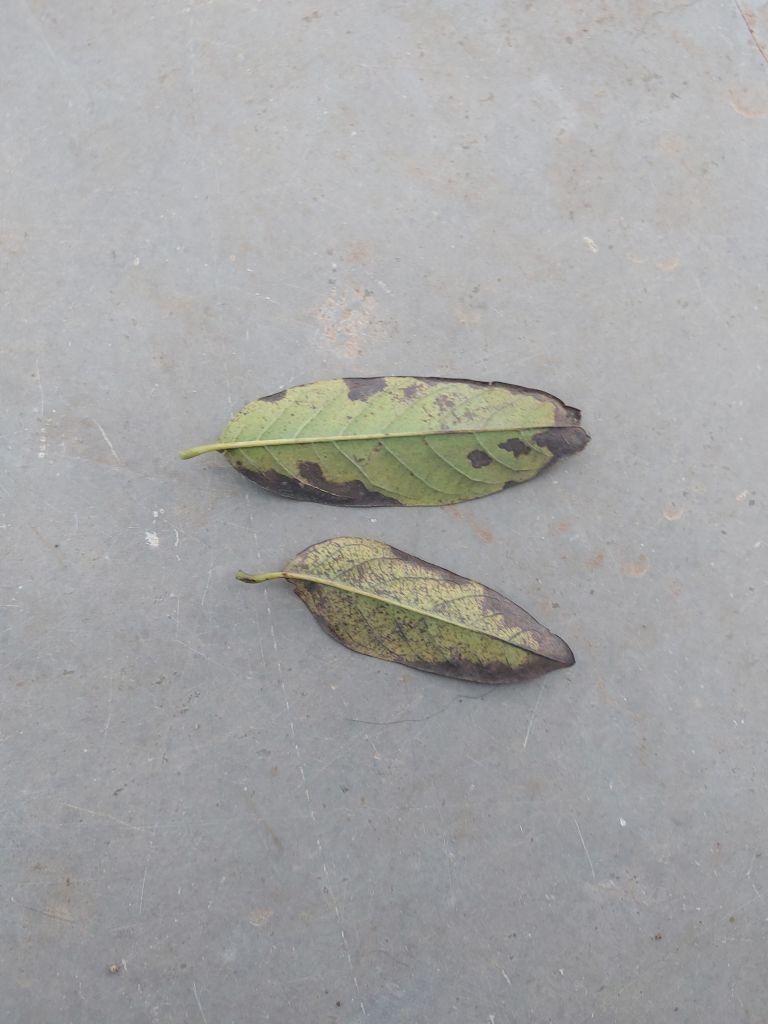
Disease label: Leaf spot on Leaves